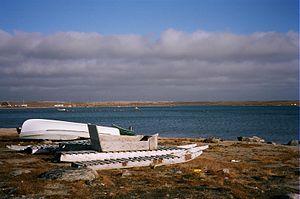
Clyde River est un village inuit situé sur le bord de l'île de Baffin.